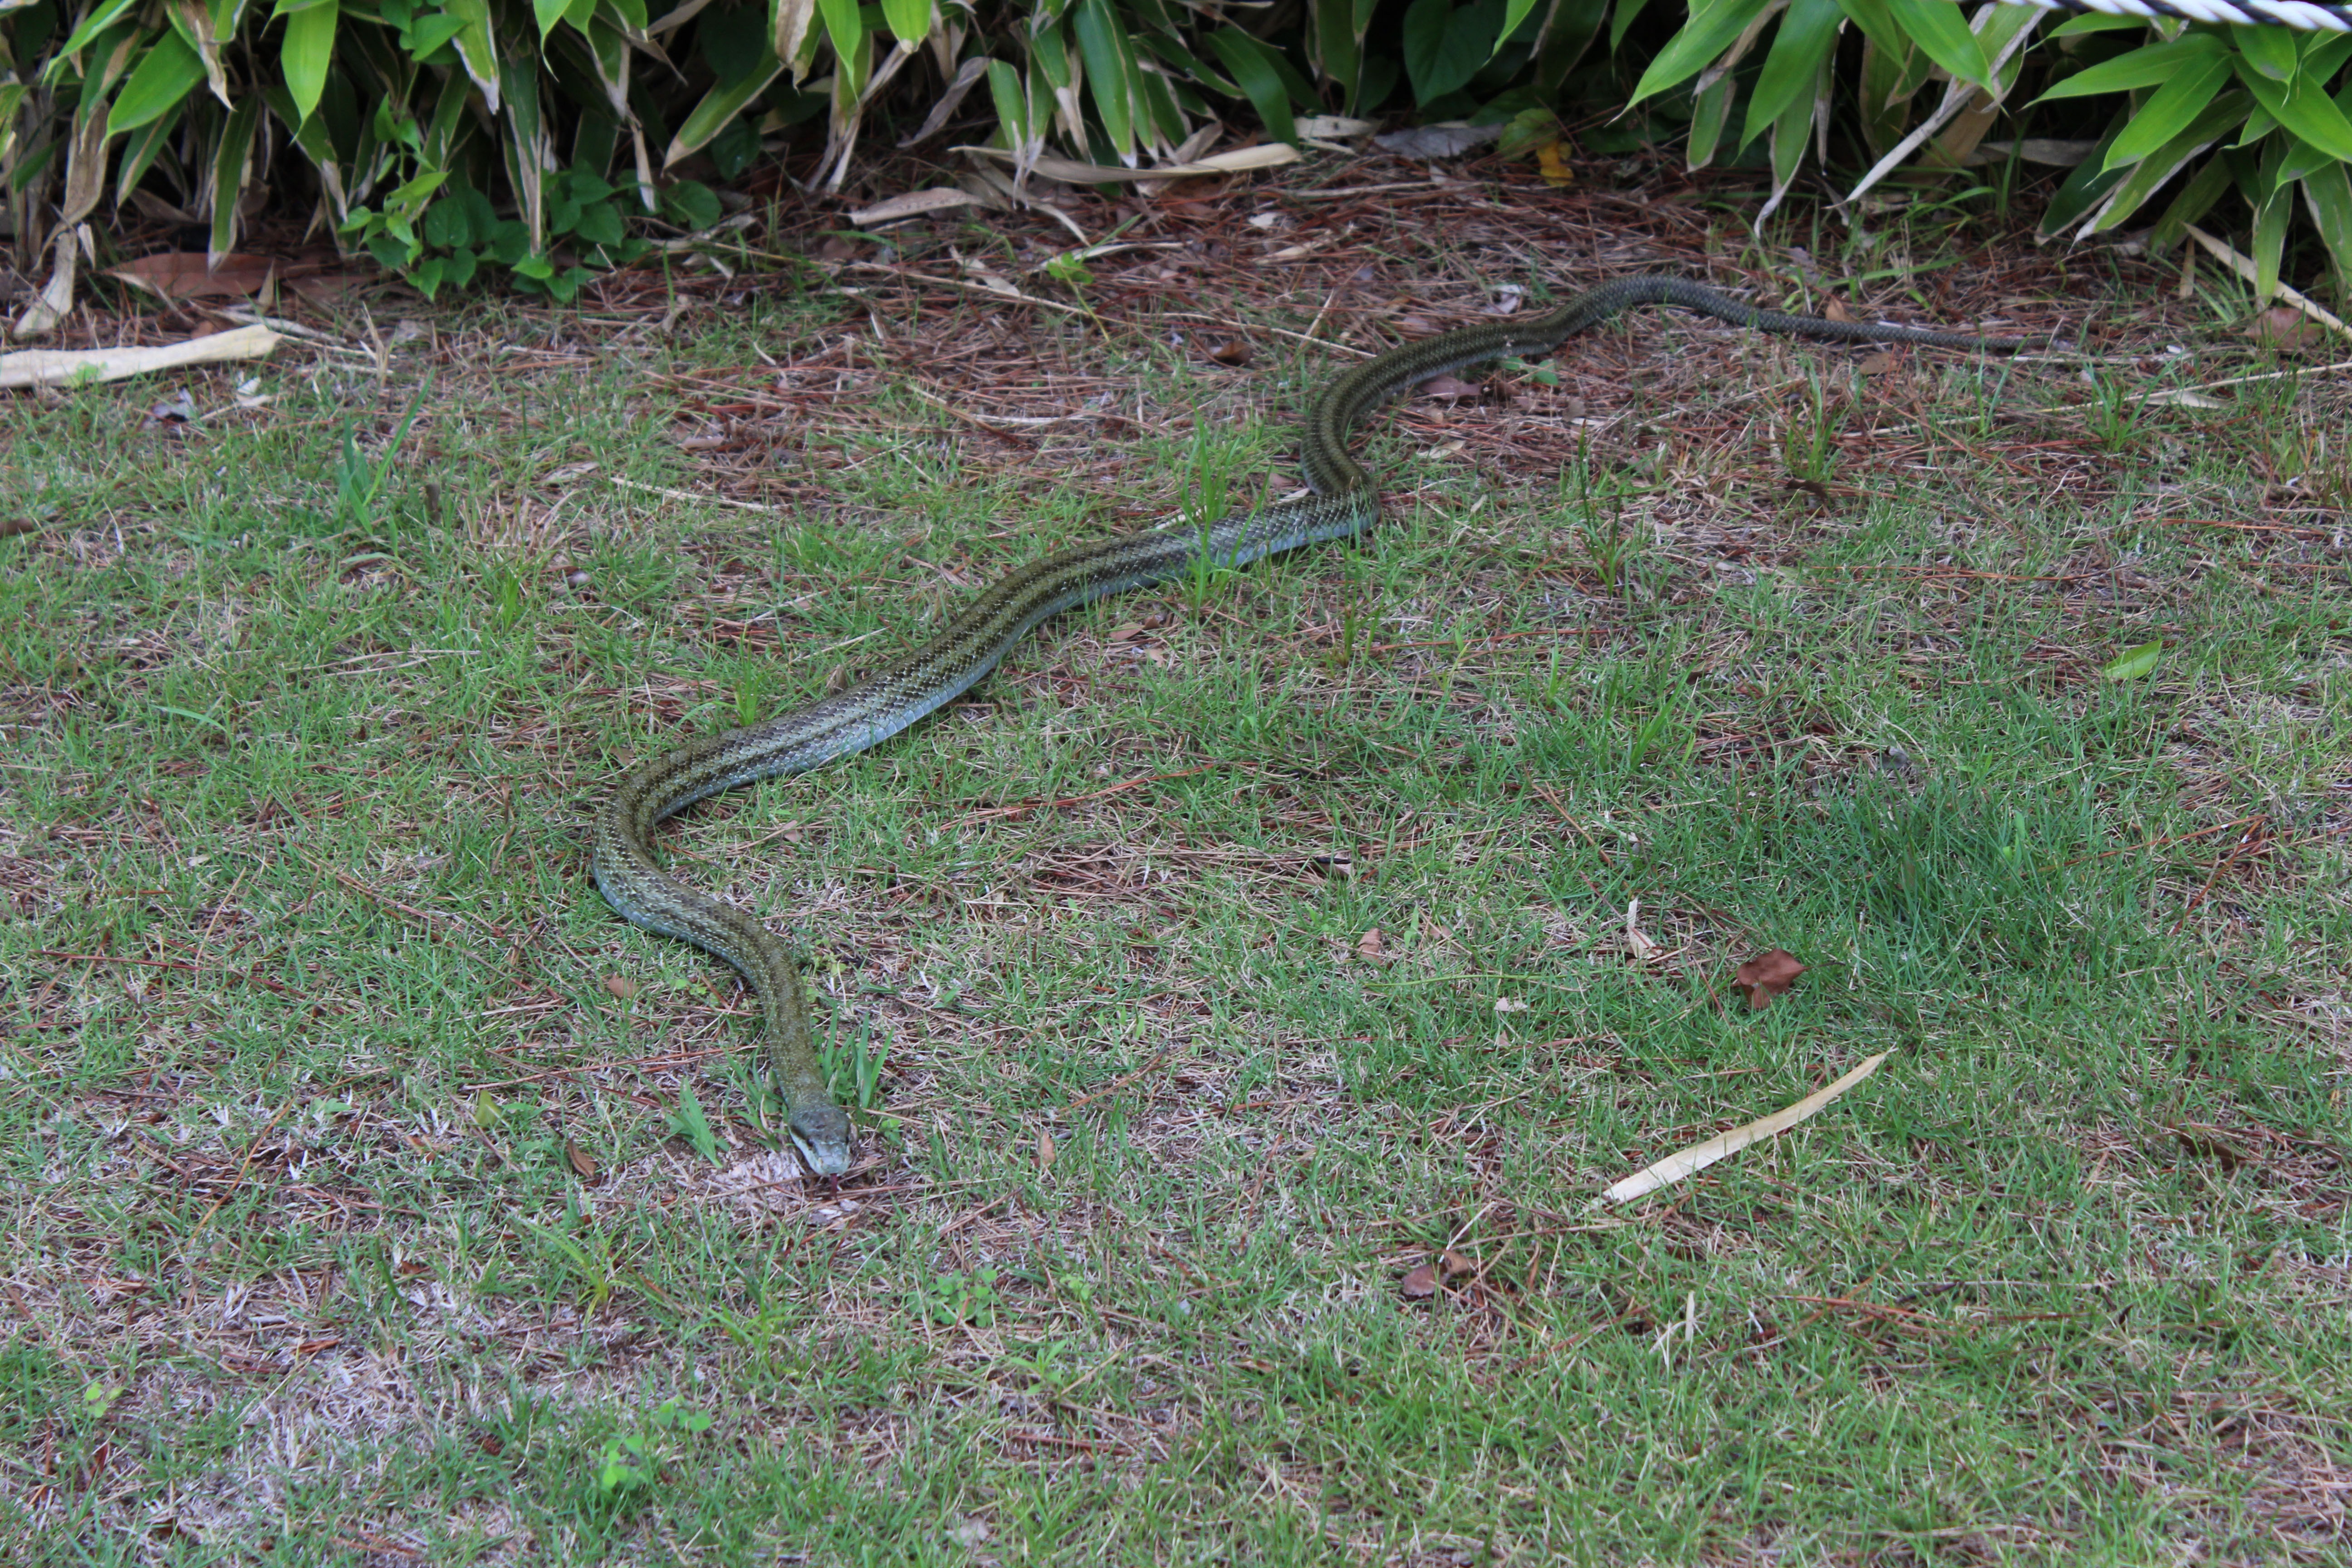
grass, lawn, animal, wildlife, soil, reptile, fauna, snake, vertebrate, wild animals, scaled reptile, seminiferous